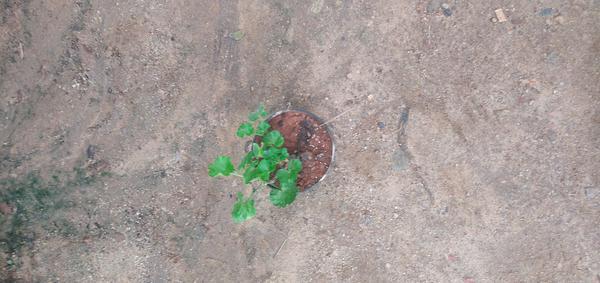
Plant: Geranium